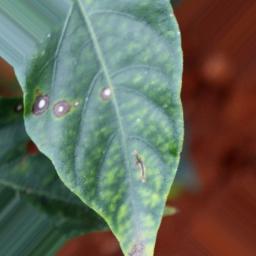
Label: cercospora